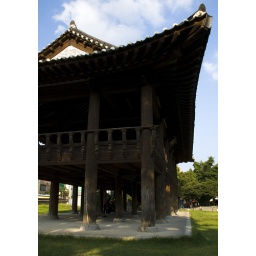
Oldest wooden building in Cheongju